Inhalation exposure

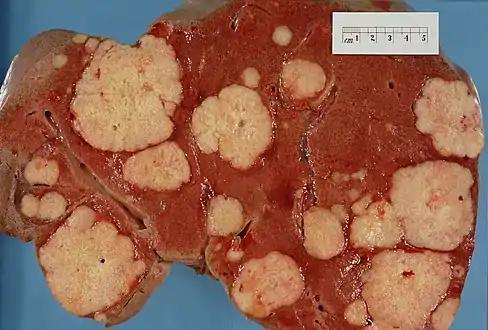
An image of liver cancer.

Due to the extremely hazardous nature of IDLH environments, they are often avoided in as many ways as possible. Unfortunately, IDLH atmospheres can be created in a variety of ways with many types of chemicals and pollutant gases. This has led many organizations and agencies, most notably fire departments and fire service personnel to adopt Self-Contained Breathing Apparatus for safely working in these atmospheres.